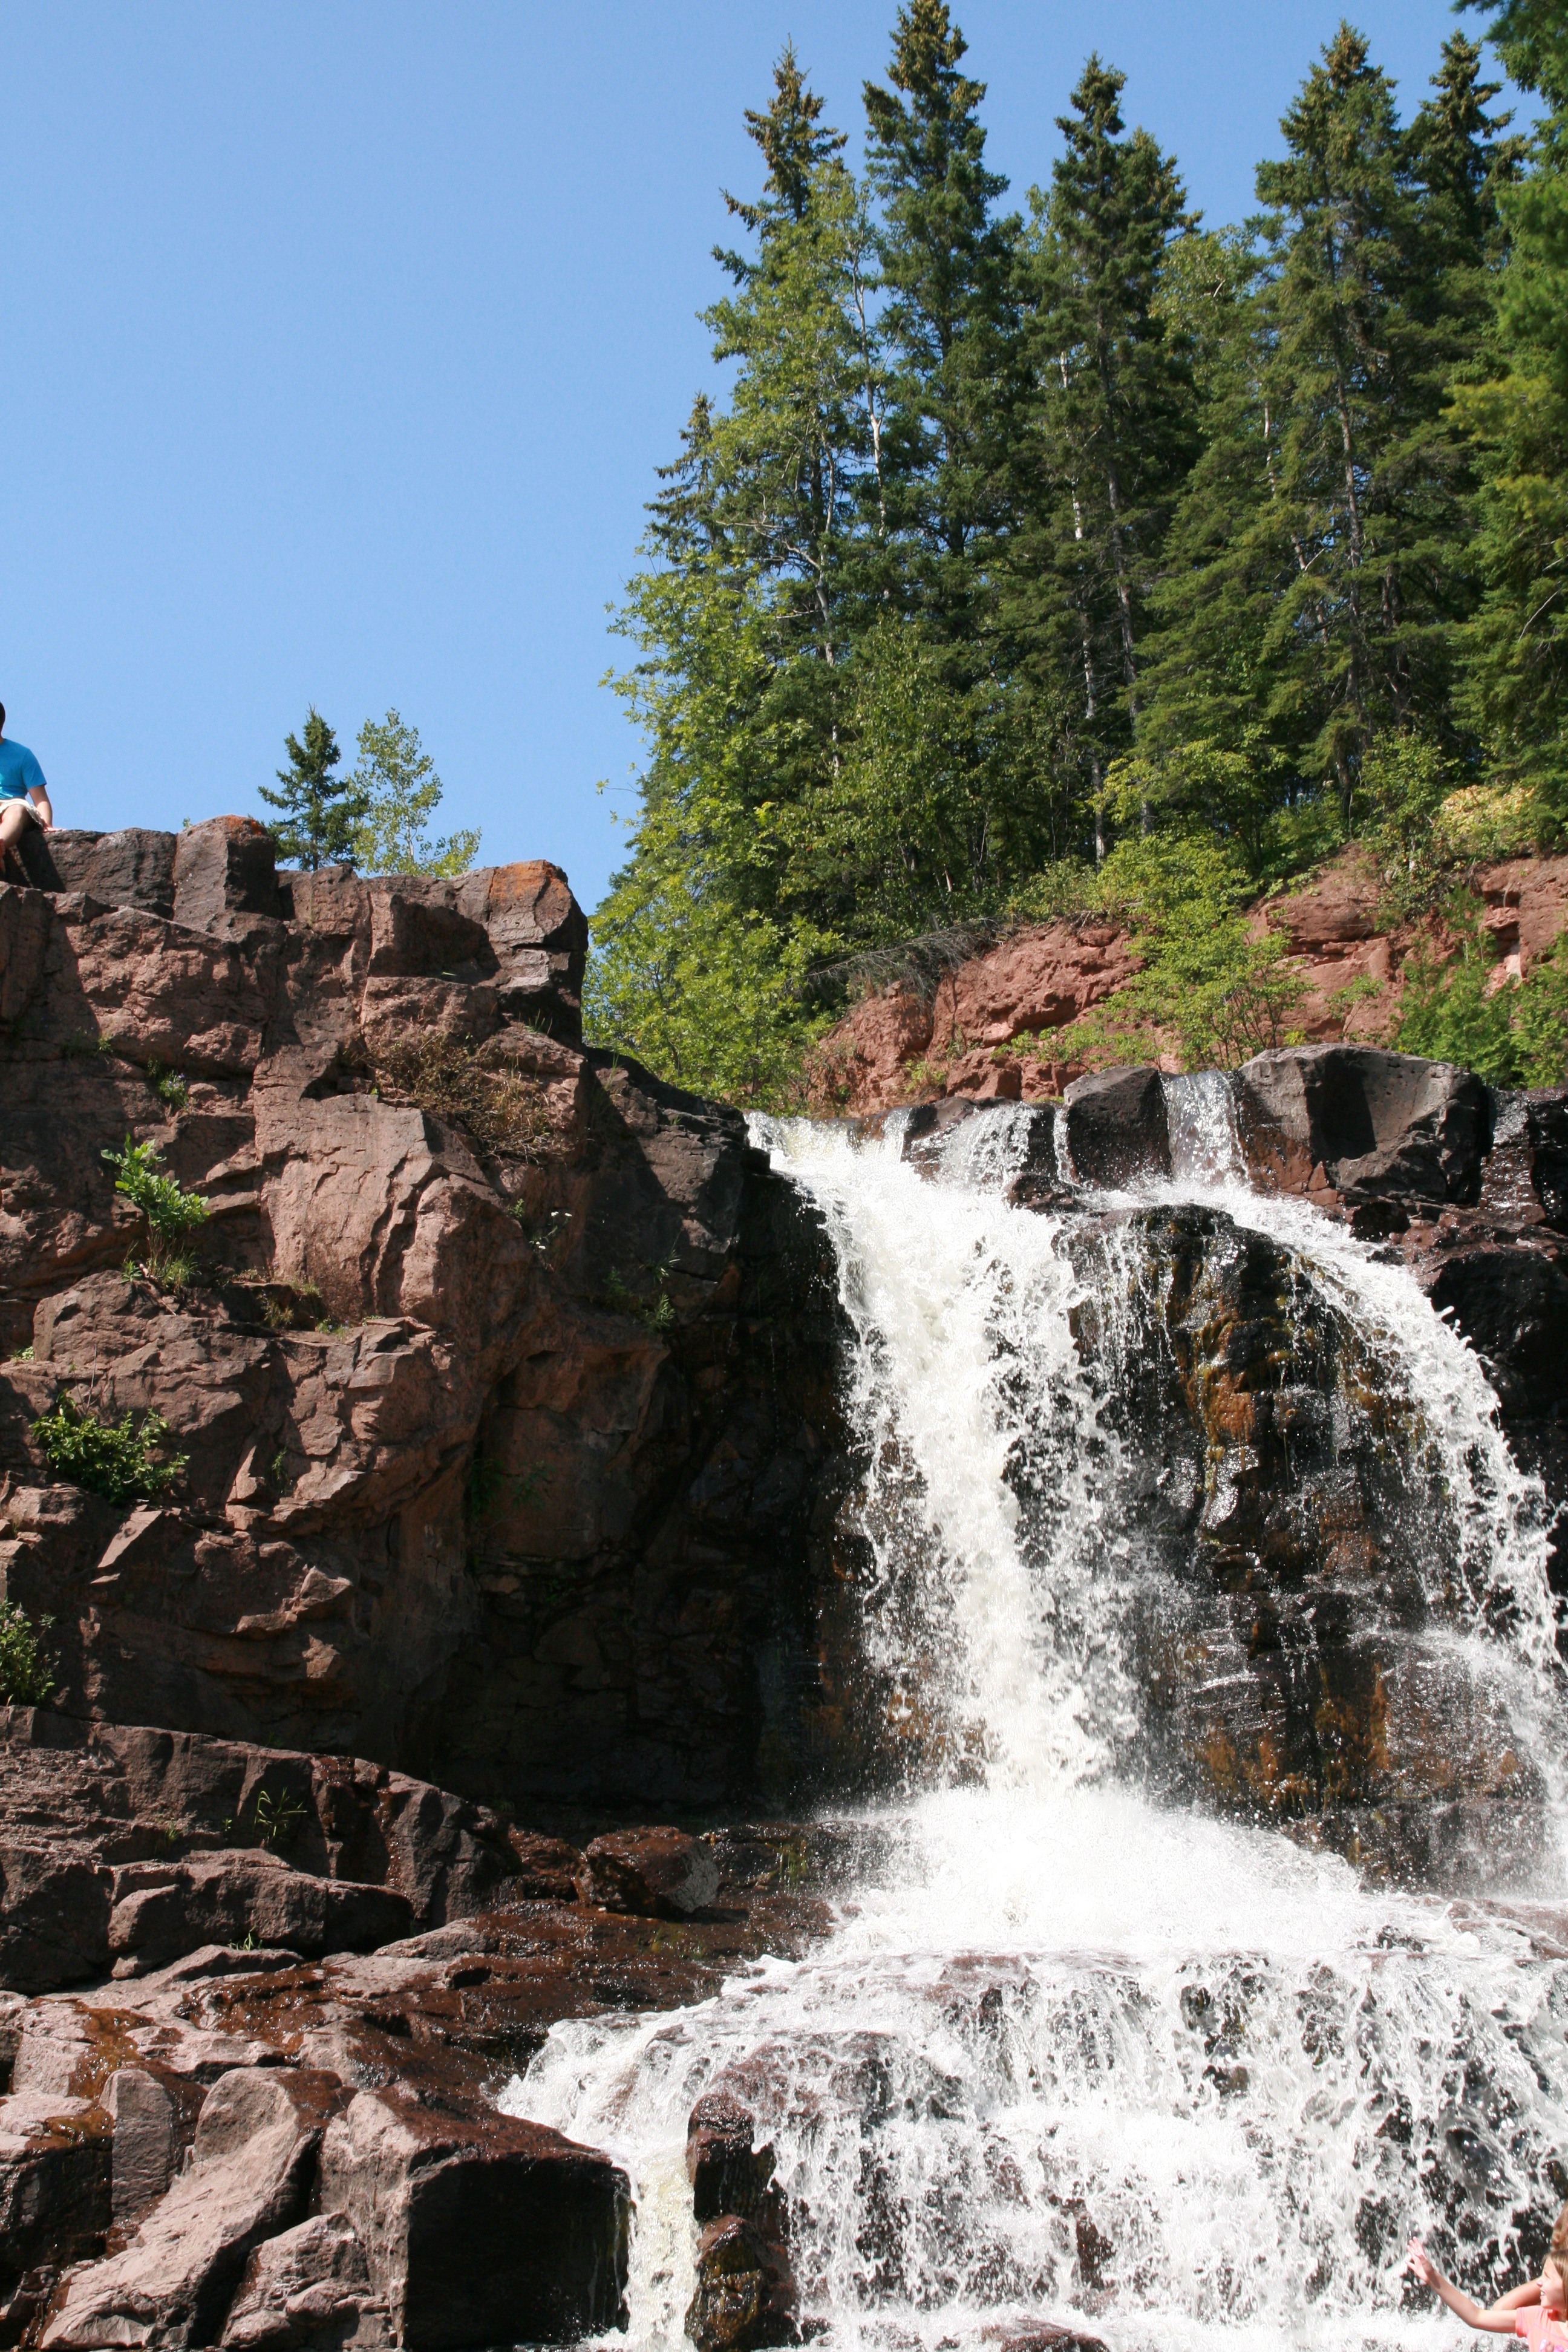
water, rock, waterfall, wilderness, walking, mountain, adventure, river, stream, body of water, rocks, water feature, minnesota, gooseberry falls, geological phenomenon